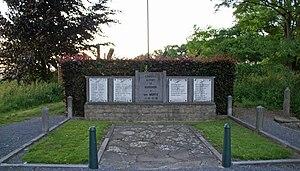
Barchon (Belgique): Monument pour les morts des deux guerres monmdiales